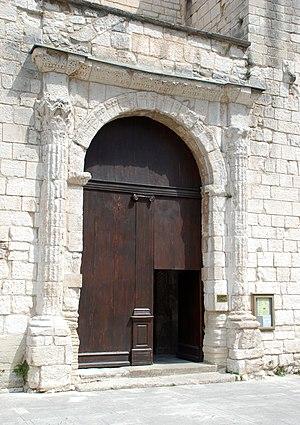
France - Provence - Vaucluse - Pernes-les-Fontaines - Notre-Dame-de-Nazareth.
Pernes-les-Fontaines est une commune française située dans le département du Vaucluse, en région Provence-Alpes-Côte d'Azur.
La Porte Notre-Dame est une porte de ville fortifiée située à Pernes-les-Fontaines dans le département français de Vaucluse en région Provence-Alpes-Côte d'Azur, sur le territoire de l'ancien État du Comtat Venaissin.
L'église Notre-Dame-de-Nazareth est une église d'origine romane située à Pernes-les-Fontaines dans le département français de Vaucluse en région Provence-Alpes-Côte d'Azur.